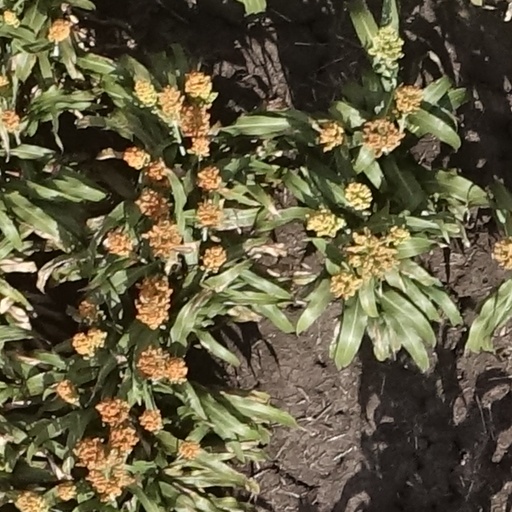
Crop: sorghum